Albrecht Haushofer

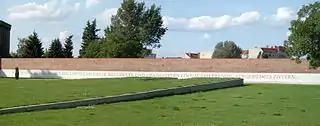
A line of the Sonnets written on the preserved walls of Moabit prison

Incarcerated in Berlin Moabit Prison, he wrote his "Moabit Sonnets", posthumously published in 1946. In the night of 22/23 April 1945, as Red Army troops already entered Berlin, Albrecht Haushofer and other inmates like Klaus Bonhoeffer and Rüdiger Schleicher were shot in the neck by "SS" troopers on nearby Invalidenstraße. His body was discovered by his brother Heinz on 12 May 1945.